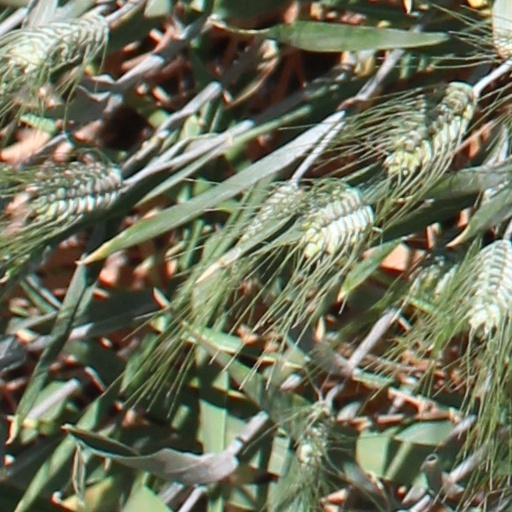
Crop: wheat